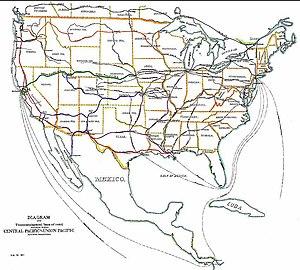
Un chemin de fer transcontinental est une ligne de chemin de fer qui traverse un continent d'un océan ou d'une mer à l'autre. Ces lignes se sont développées surtout en Amérique où elles jouent un rôle important dans les liaisons entre les côtes Atlantique et Pacifique à travers un continent massif, sans liaison fluviale ou maritime facile, tandis qu'en Europe ce concept n'a que peu d'intérêt étant donné les conditions géographiques et géopolitiques très différentes. Seul l'Orient Express qui circulait à travers de nombreuses frontières aurait pu mériter le titre de liaison transcontinentale.